Triangular arch

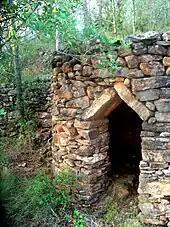
Triangular arch made of two stone slabs

In architecture, a triangular arch (sometimes "angular arch") typically defines an arch where the intrados (inner surface of an arch) consists of two straight segments formed by two stone slabs leaning against each other. In this roof-like arrangement, mitre joint is usually used at the crown, thus the arch was in the past also called a "mitre arch". Brick builders would call triangular any arch with straight inclined sides. Mayan corbel arches are also sometimes called triangular due to their shape.